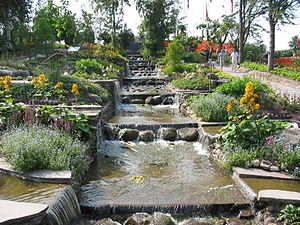
Jesperhus
Vandhaveanlæg i parken.
Jesperhus Feriepark er en feriepark og forlystelsespark, der ligger umiddelbart uden for Nykøbing Mors på Mors i Limfjorden. Den er i dag blandt Danmarks største ferieparker. Med 195.000 besøgende i 2015 var den således landets ottendemest populære forlystelsespark og ottendemest populære zoologiske have/botaniske anlæg.